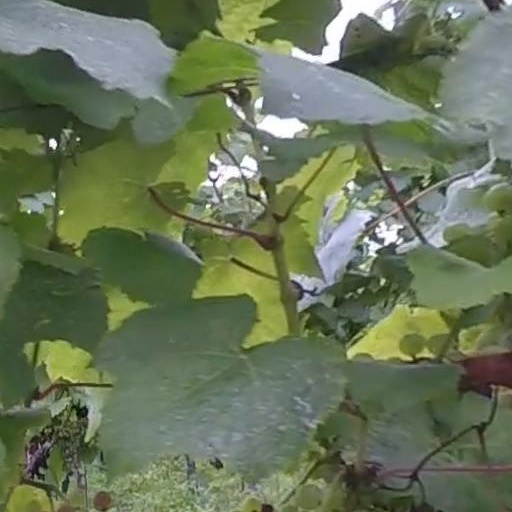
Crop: grape